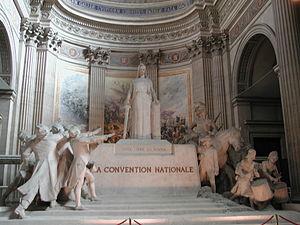
Autel de la Convention nationale. Sculpture de Sicard, placée au Panthéon de Paris en 1913.